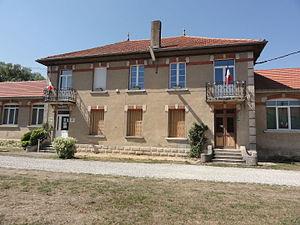
Esnes-en-Argonne (Meuse) mairie
Esnes-en-Argonne est une commune française située dans le département de la Meuse, en région Grand Est.